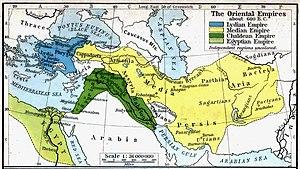
586 av. J.-C. : date traditionnelle de la fondation de la synagogue de la Ghriba à Djerba.